Return to Paradise (1935 film)

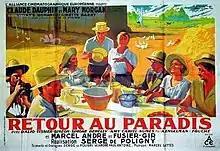

Return to Paradise (French: Retour au paradis) is a 1935 French comedy film directed by Serge de Poligny and starring Claude Dauphin, Mary Morgan and Marcel André. The film's sets were designed by the art director Pierre Schild.